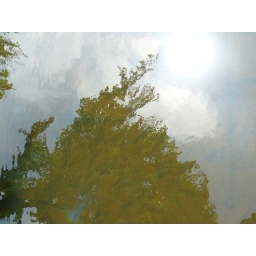
Reflection of a tree in the water on which you can clearly see the bottom.